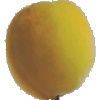
Label: Peach 2